Joseph Fauria

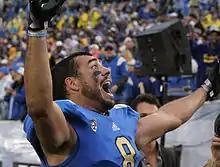
Fauria with UCLA in 2012

Joseph Jules Fauria (born January 16, 1990) is an American former professional football tight end. He was signed by the Detroit Lions as an undrafted free agent in 2013. He played college football at Notre Dame and UCLA. He also played for the Arizona Cardinals and New England Patriots.